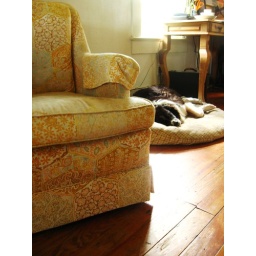
a house that does not have one worn, comfy chair in it is soulless